Mars Ravelo

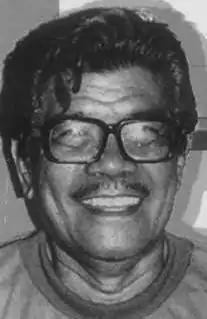

Marcial "Mars" Custodio Ravelo (October 9, 1916 – September 12, 1988) was a Filipino comic book cartoonist and graphic novelist. Dubbed as the ""King of Pinoy Komiks"", he is notable for creating "Darna, Dyesebel, Captain Barbell, Lastikman", "Bondying", "Varga", "Wanted: Perfect Mother", "Hiwaga", "Maruja", "Mariposa", "Roberta", "Rita", "Buhay Pilipino," "Jack and Jill", "Flash Bomba", "Tiny Tony", and "Dragonna" among others.